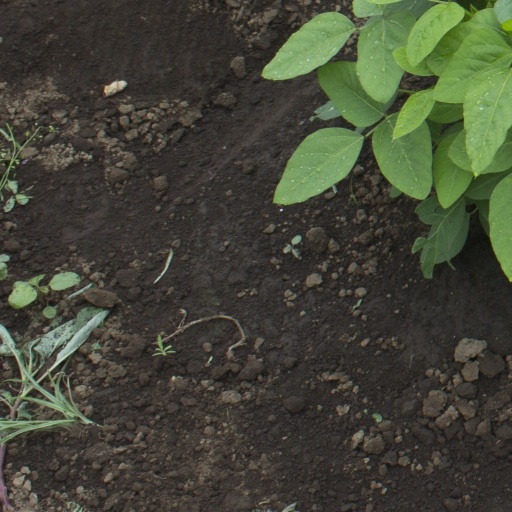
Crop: soybean